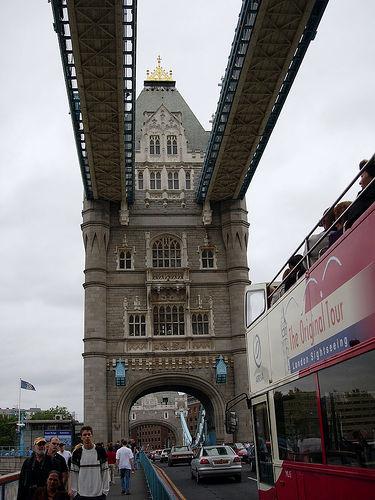
Weather: cloudy or overcast